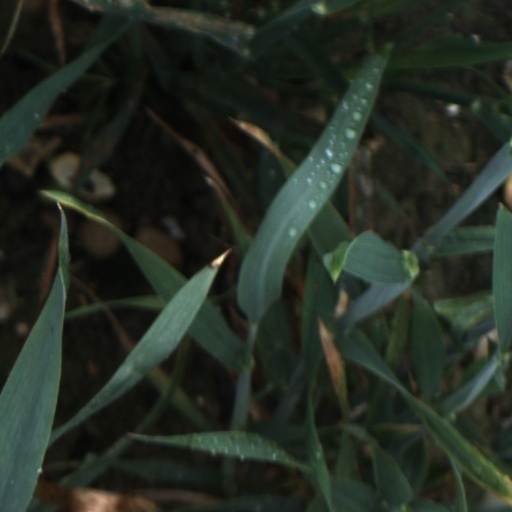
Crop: wheat